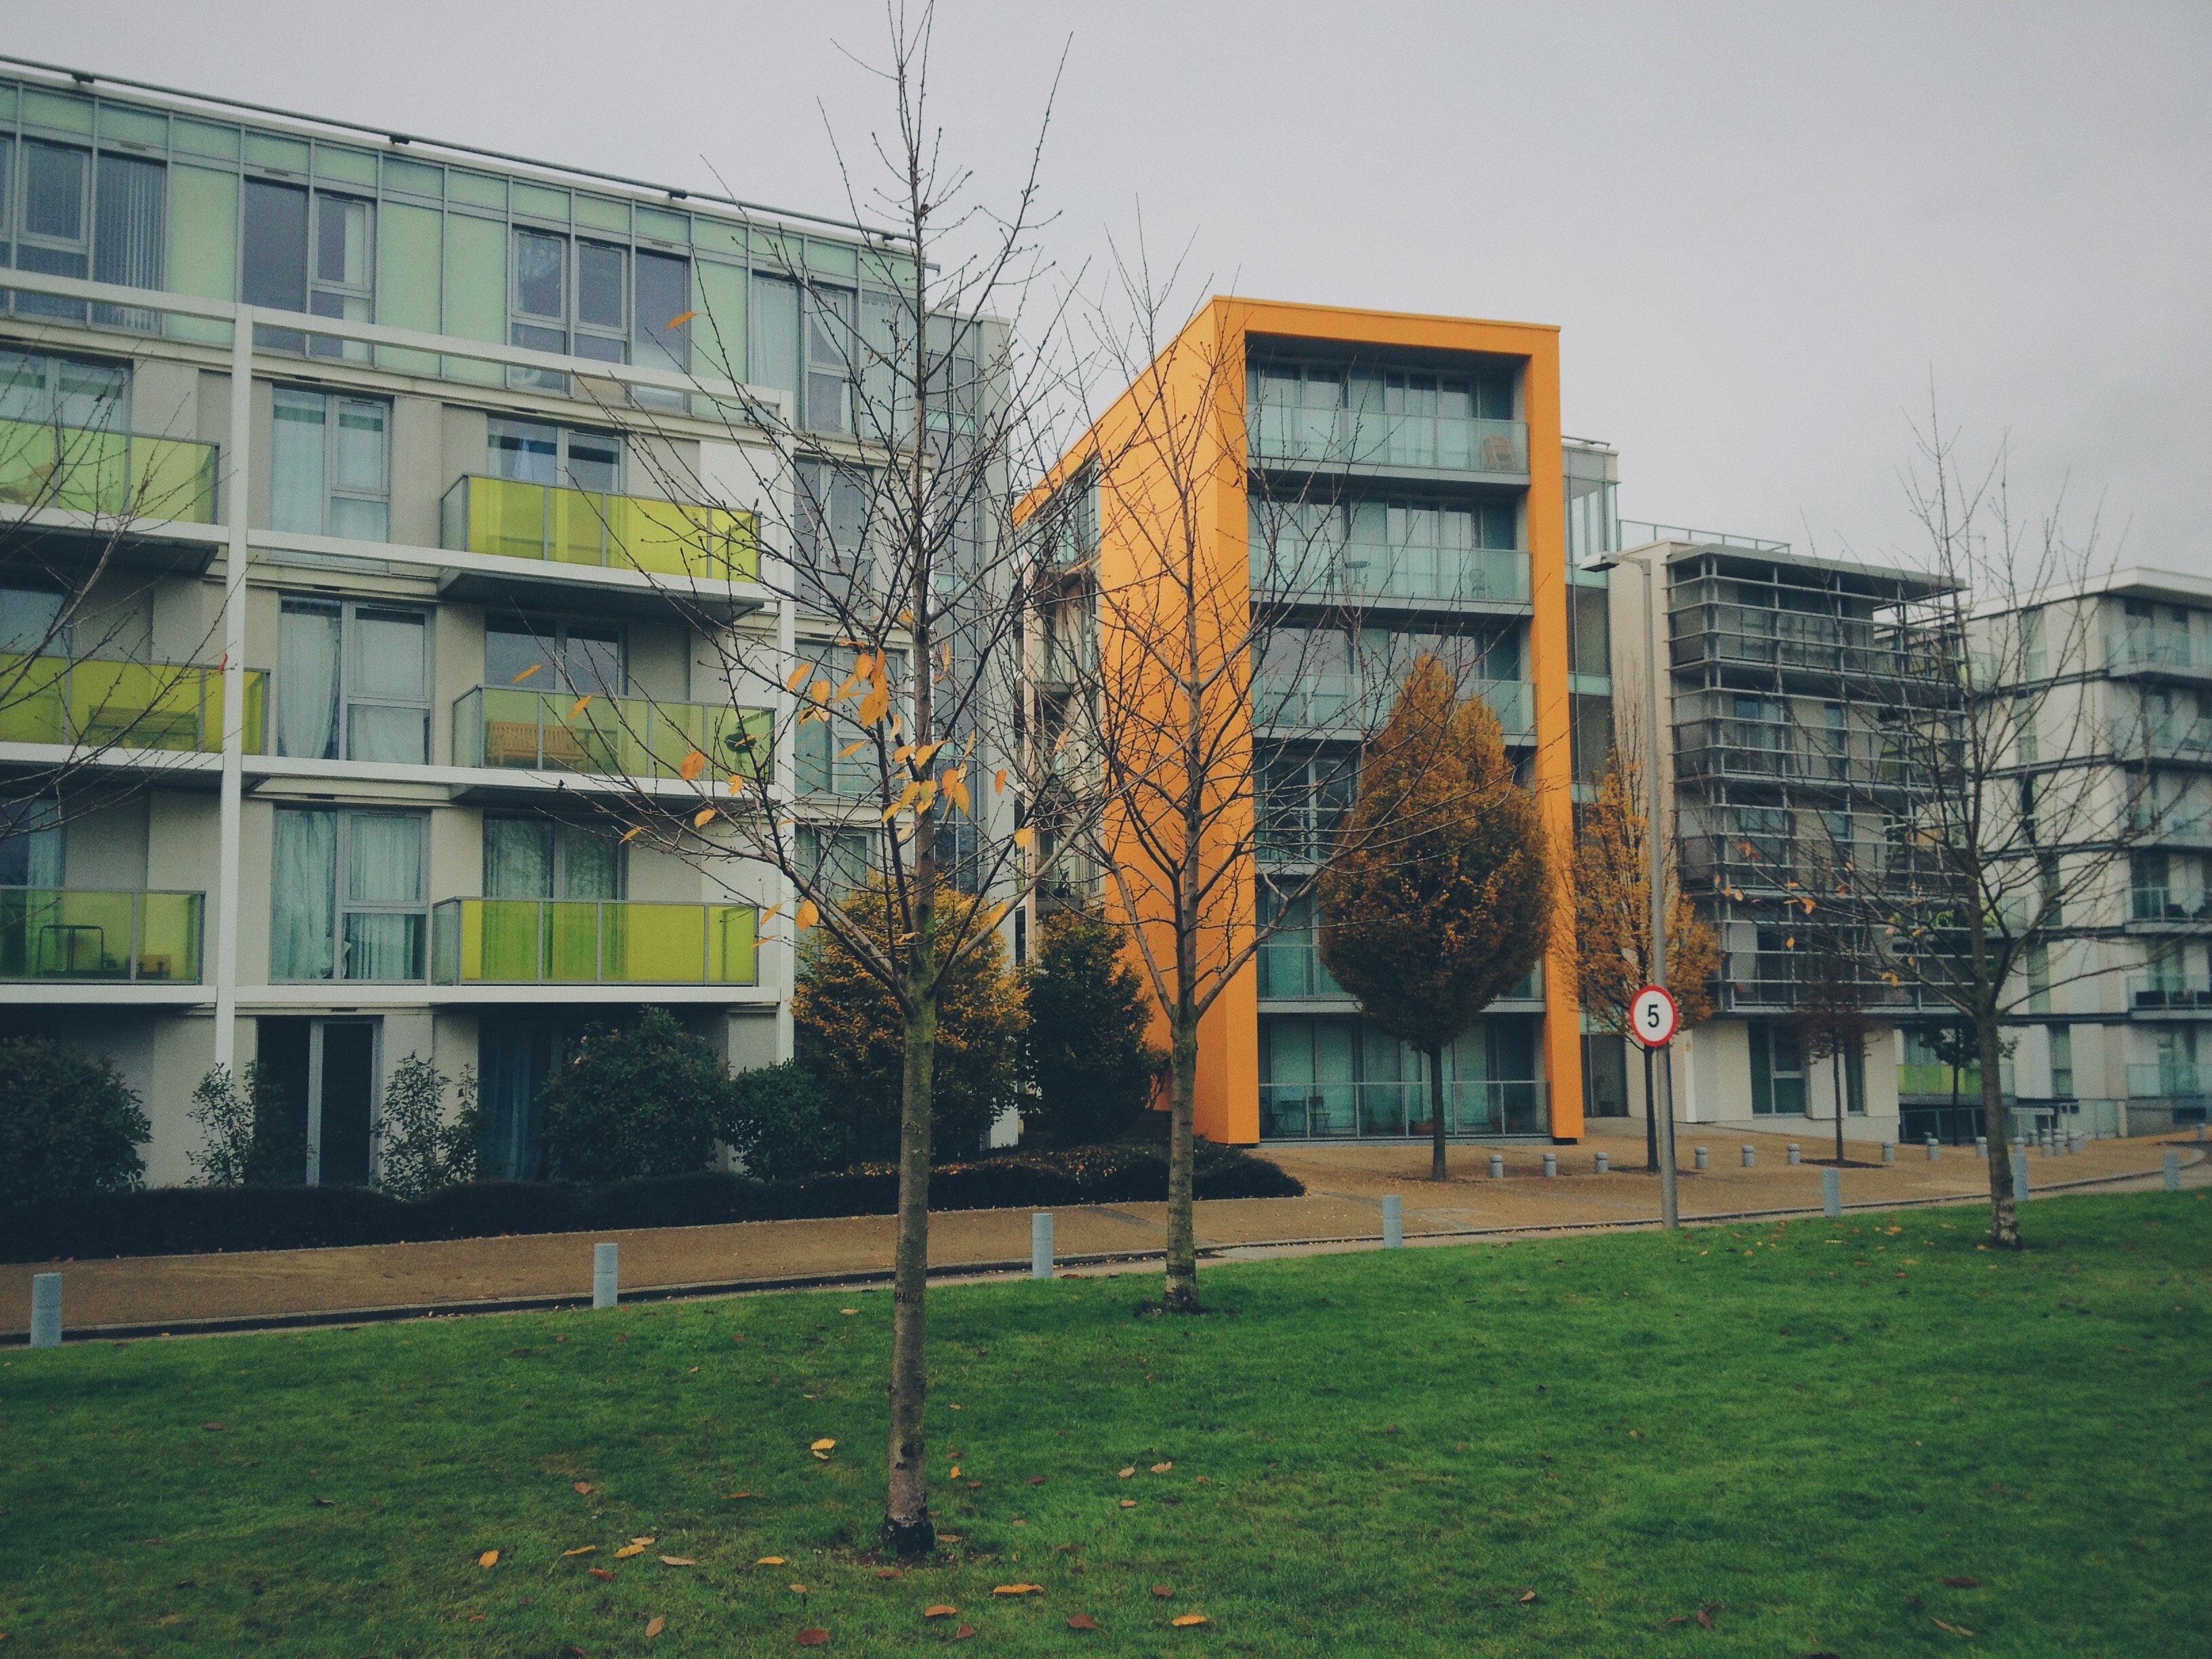
architecture, house, city, home, downtown, suburb, facade, apartment, tower block, campus, estate, condominium, neighbourhood, urban area, residential area, human settlement